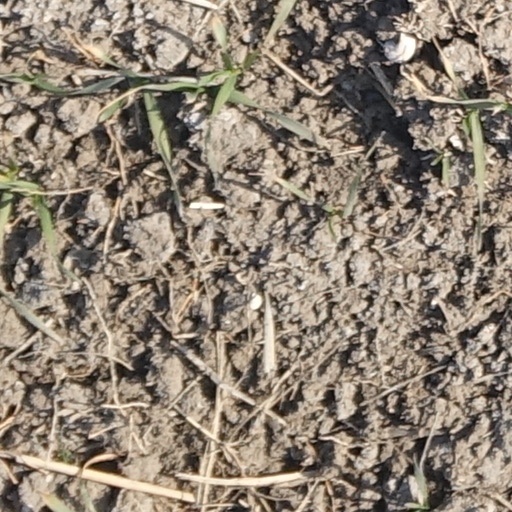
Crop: wheat